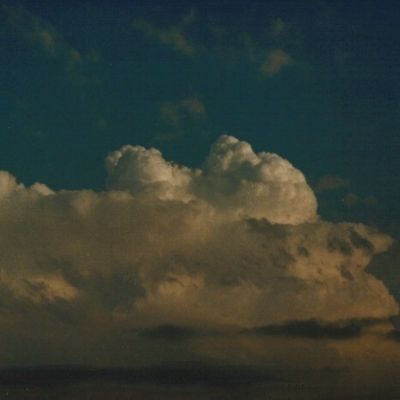
Cloud type: Stratus (St)